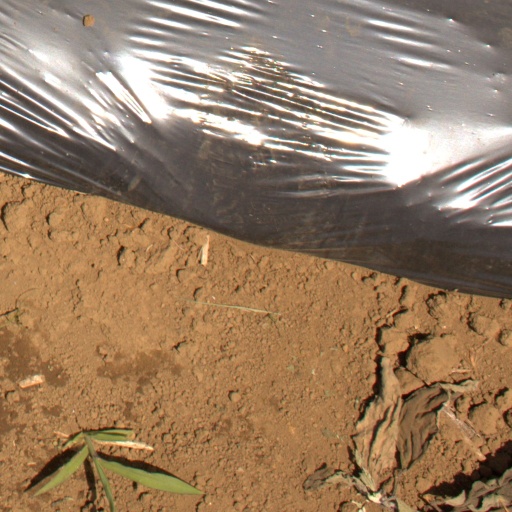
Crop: Jerusalem artichoke